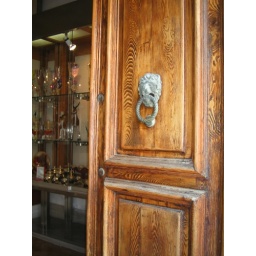
Almost every door in Venice has this lion